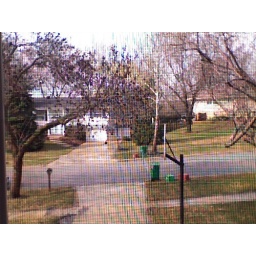
the view out of the my bedroom at my parents' house in Lombard, IL